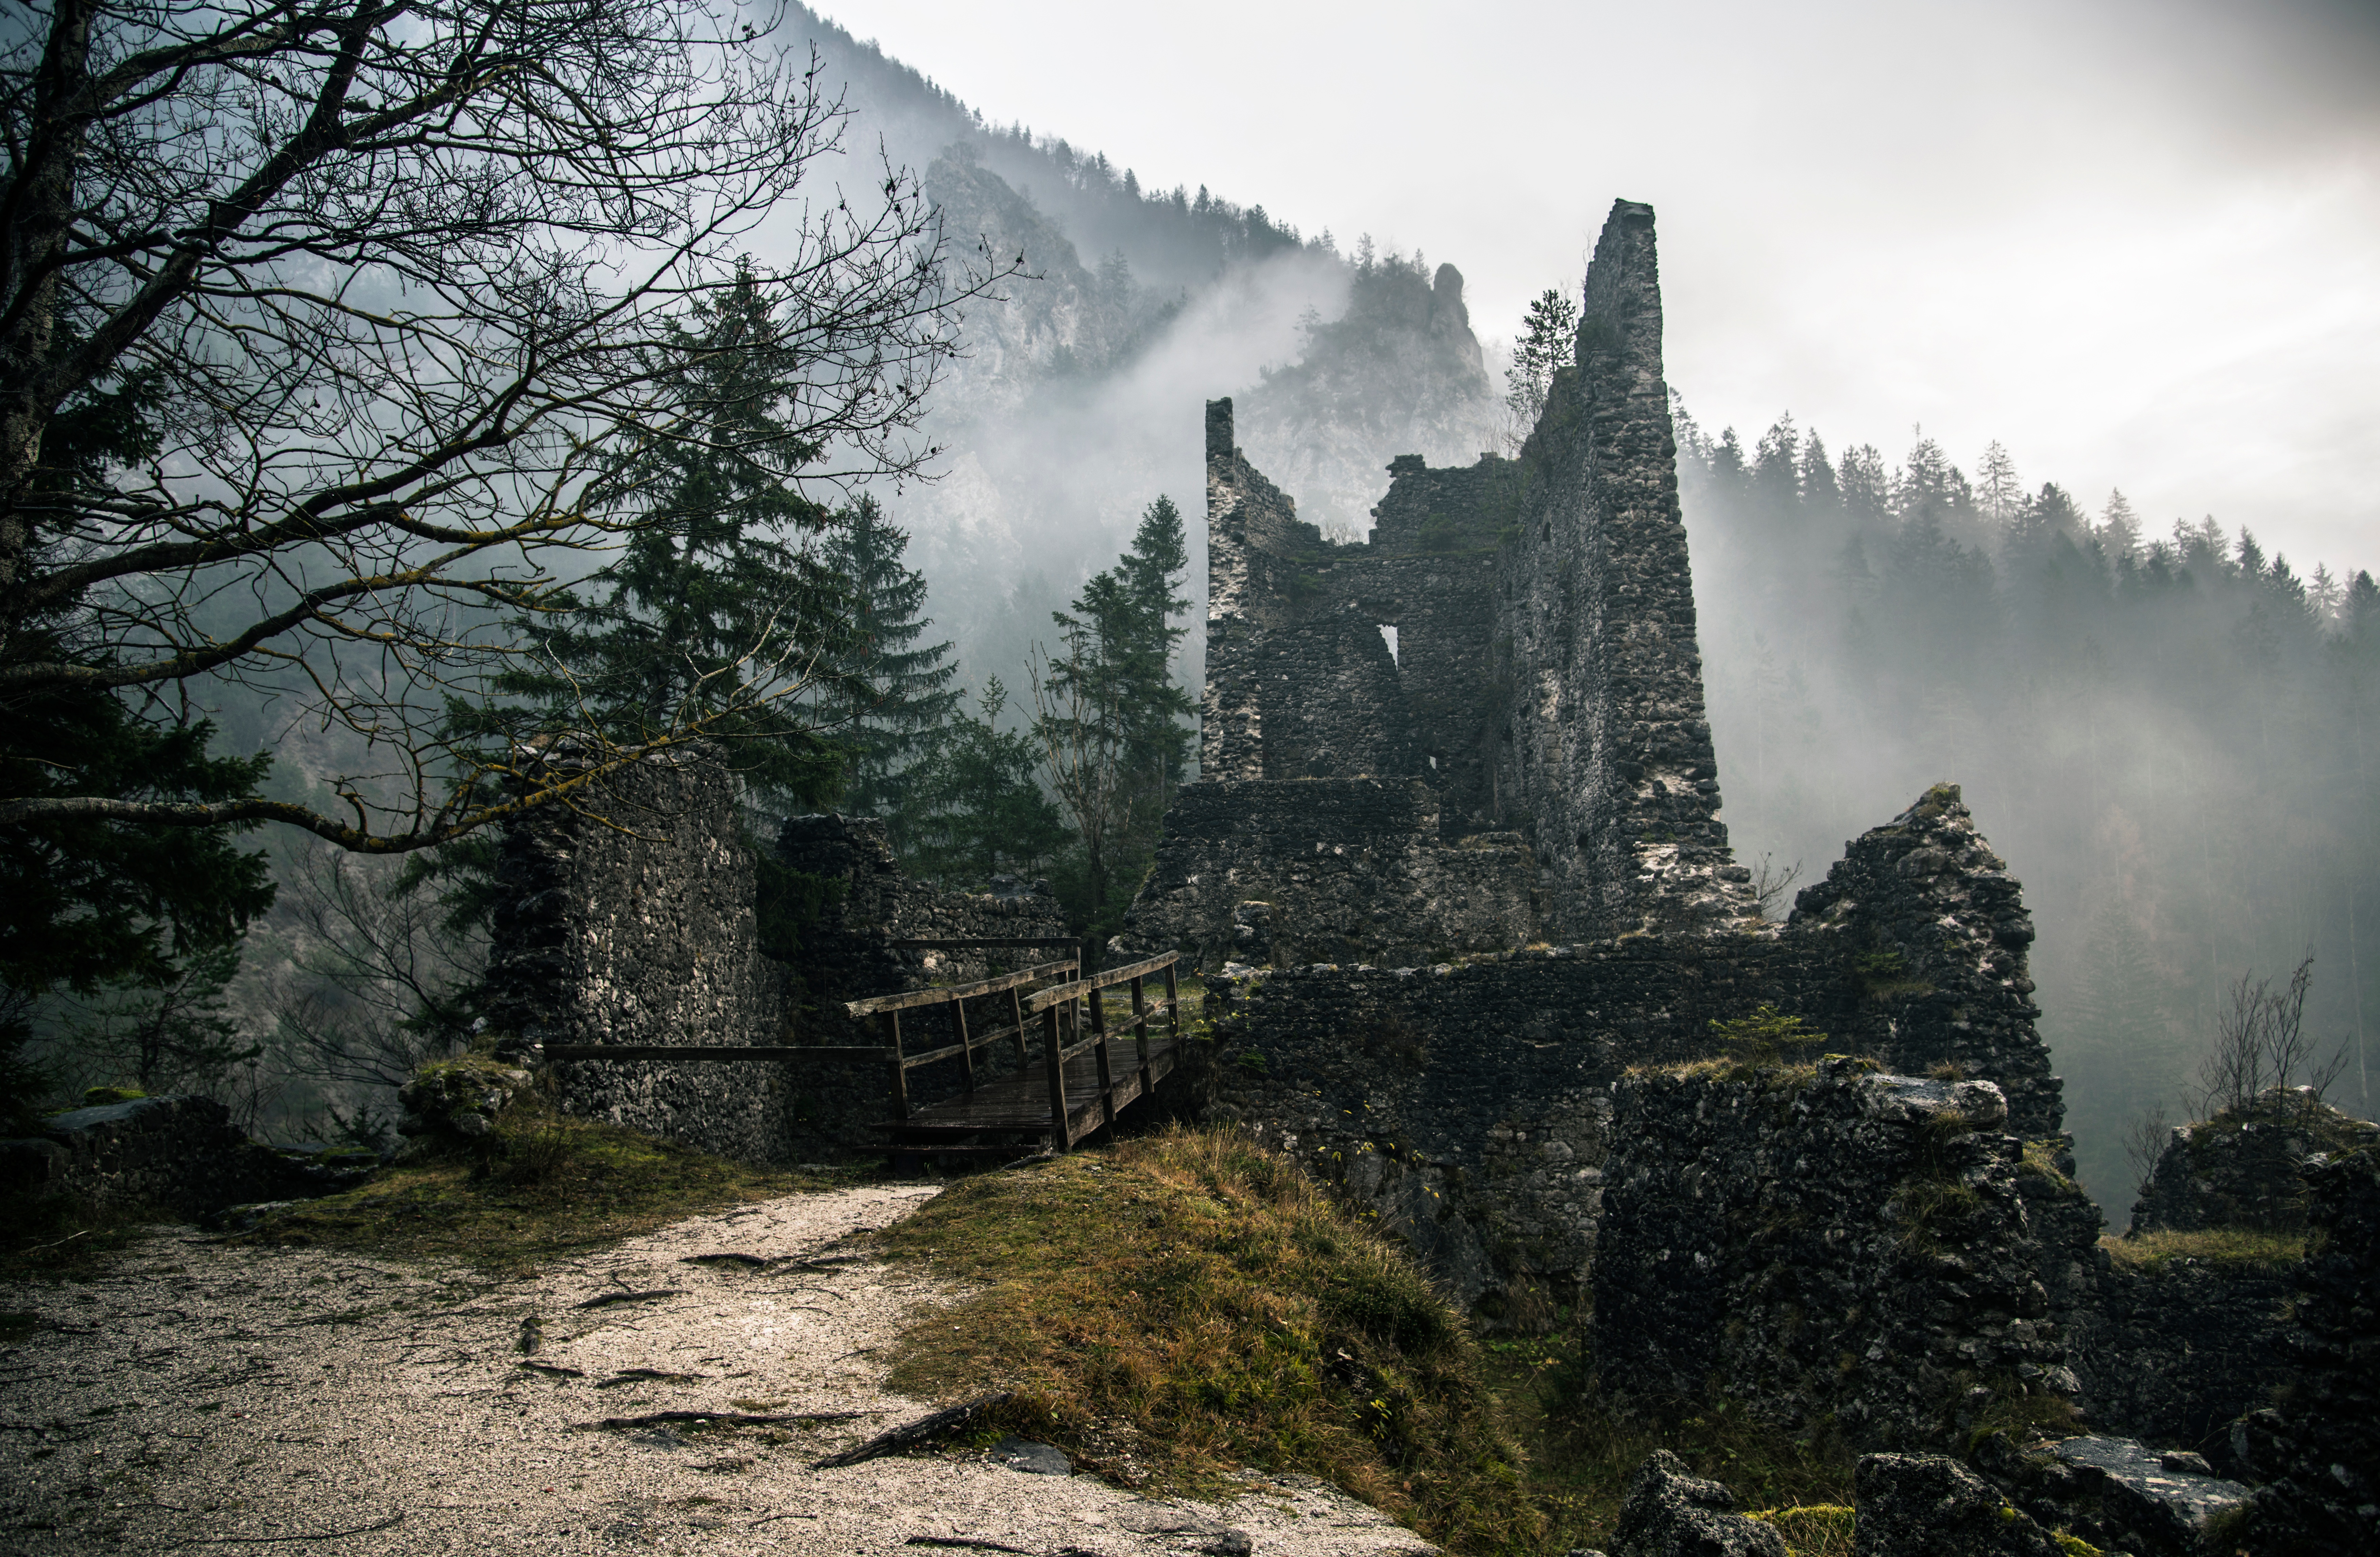
landscape, tree, nature, rock, mountain, valley, mountain range, place of worship, temple, alps, ruins, monastery, atmospheric phenomenon, mountainous landforms